2014 Gaza War

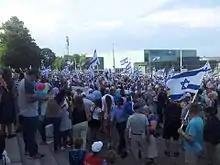
Pro-Israel demonstration in Helsinki, Finland

According to the Palestinian Ministry of Endowments and Religious Affairs, 203 mosques were damaged during the war, with 73 being destroyed completely. Two of Gaza's three Christian churches were also damaged, with the third suffering some damage to peripheral buildings owned by the parish. In light of damage to mosques, Manuel Musallam informed Muslims they could call their prayers from Christian churches. Some of the mosques were described as "historic"; one was 700 years old and another 500 years old. Israel maintained that Hamas had a routine military use of mosques and that made them legitimate military targets. According to the IDF, 160 rockets were launched from mosques during the war. It also stated that mosques were used for weapon storage, tunnel entrances, training and gathering of militants. In one Associated Press report, residents denied that mosques damaged by Israeli forces had been used for military purposes. Cultural heritage sites were also damaged, including Tell es-Sakan, Tell Umm el-'Amr, and the Byzantine Church of Jabalia.